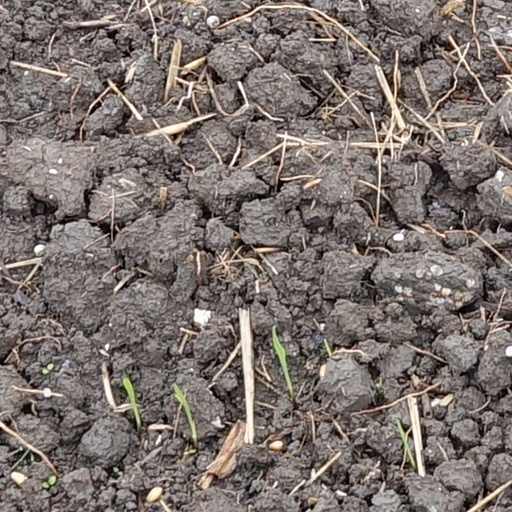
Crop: wheat